Hovakim I of Constantinople

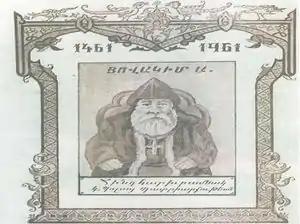
Hovakim I of Constantinople

Hovakim I, also known as Hovakim of Bursa, was the first Armenian Patriarch of Constantinople under the authority of the Catholicos of Armenia and of all Armenians. He and his community were invited by the Ottoman Sultan Mehmed II to the city from Bursa in 1461, eight years after the Fall of Constantinople (1453). Hovakim I was recognized as the religious and secular leader of all Armenians in the Ottoman Empire, and carried the title of "milletbaşı" or ethnarch as well as patriarch. He was Armenian Patriarch from 1461 to 1478.